Lola Pearce

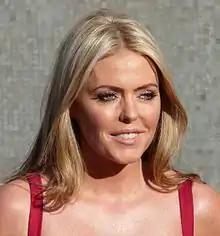
Patsy Kensit ("pictured") was cast as Lola's estranged mother, Emma Harding.

Lola's health continues to decline over the coming months, and she eventually decides to give up work at the salon. During her leaving party, Lola collapses and is unable to move the right side of her body. After being admitted to hospital, Lola and her family are told that she now only has weeks to live. Lola then begins contemplating assisted suicide, and asks Billy to help her die when the time comes. He reluctantly agrees, however only if she tells Jay of her decision. It was then announced that Jay and Lola would feature in a two-hander episode broadcast on 18 May 2023, where Jay breaks Lola out of hospital for one final day out in Margate – Lola's childhood home. When discussing the scenes in Margate and her final scenes in the show, Harold said: "I didn't want to read my final script. We pick them up from the script desk if we are in work and my final ones were sat there for ages. Then I had them at home for a few days - it took me a good two weeks before I was able to read them. I made myself a cup of tea, sat down in my living room and thought, 'Right, just do it'. I got to the second page and was in absolute bits. It was the hardest thing to read but it's also the most beautiful episode of "EastEnders" I've ever read". Some fans noted that the day out in Margate shared similarities to the "Waterloo Road" storyline, in which Sambuca Kelly, played by Holly Kenny, who was dying from an inoperable brain tumour, was taken to Blackpool for the day by her boyfriend Finn Sharkey (Jack McMullen), only for Sambuca to die in her sleep later that night. During the scenes in Margate, Borthwick displayed his personal talent for music, and performed the song "Wonderful Tonight" by Eric Clapton playing the guitar, as Jay serenaded Lola on the beach.